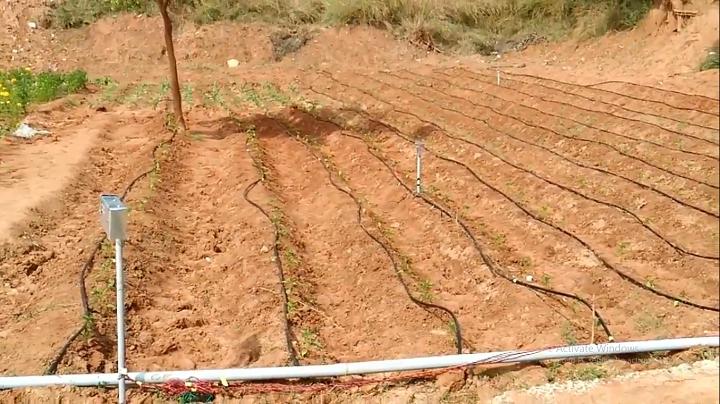
Hii ni shamba lililoandaliwa vizuri kwa kilimo cha umwagiliaji kwa njia ya matone. Unaona mistari ya mipira ya plastiki imewekwa sabamba juu ya udongo. Kila mstari ukiwa na nafasi kwa mimea michanga inayo ota. Udongo unaonekana kuwa mkavu na umepuluziwa vizuri, ishara kwamba huu ni mpango wa kilimo cha kisasa na unaolenga matumizi bora ya maji.